1992 South African apartheid referendum

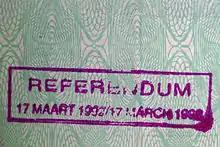
Stamp in identity document of a white South African recording their participation in the 1992 apartheid referendum

A referendum on ending apartheid was held in South Africa on 17 March 1992. The referendum was limited to white South African voters, who were asked whether or not they supported the negotiated reforms begun by State President F. W. de Klerk two years earlier, in which he proposed to end the apartheid system that had been implemented since 1948. The result of the election was a large victory for the "yes" side, which ultimately resulted in apartheid being lifted. Universal suffrage was introduced two years later for the country's first non-racial elections.